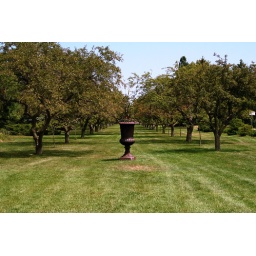
some flower pot in front of a row of trees